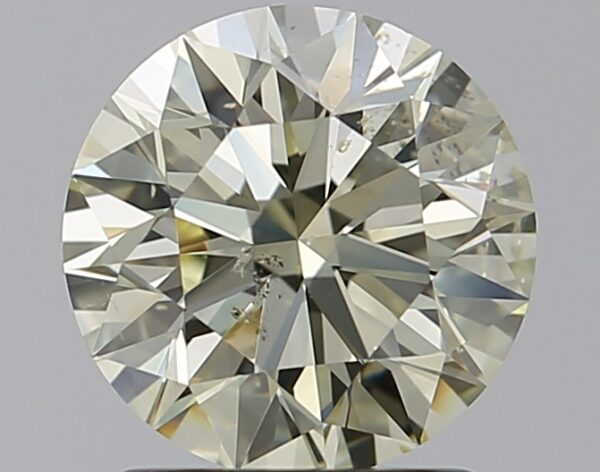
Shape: round
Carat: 1.51
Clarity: SI1
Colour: Q-R
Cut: EX
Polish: EX
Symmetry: EX
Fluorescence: F
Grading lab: GIA
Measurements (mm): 7.28 x 7.32 x 4.57